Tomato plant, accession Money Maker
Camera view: bottom (45 deg); turntable rotation: 300 degrees
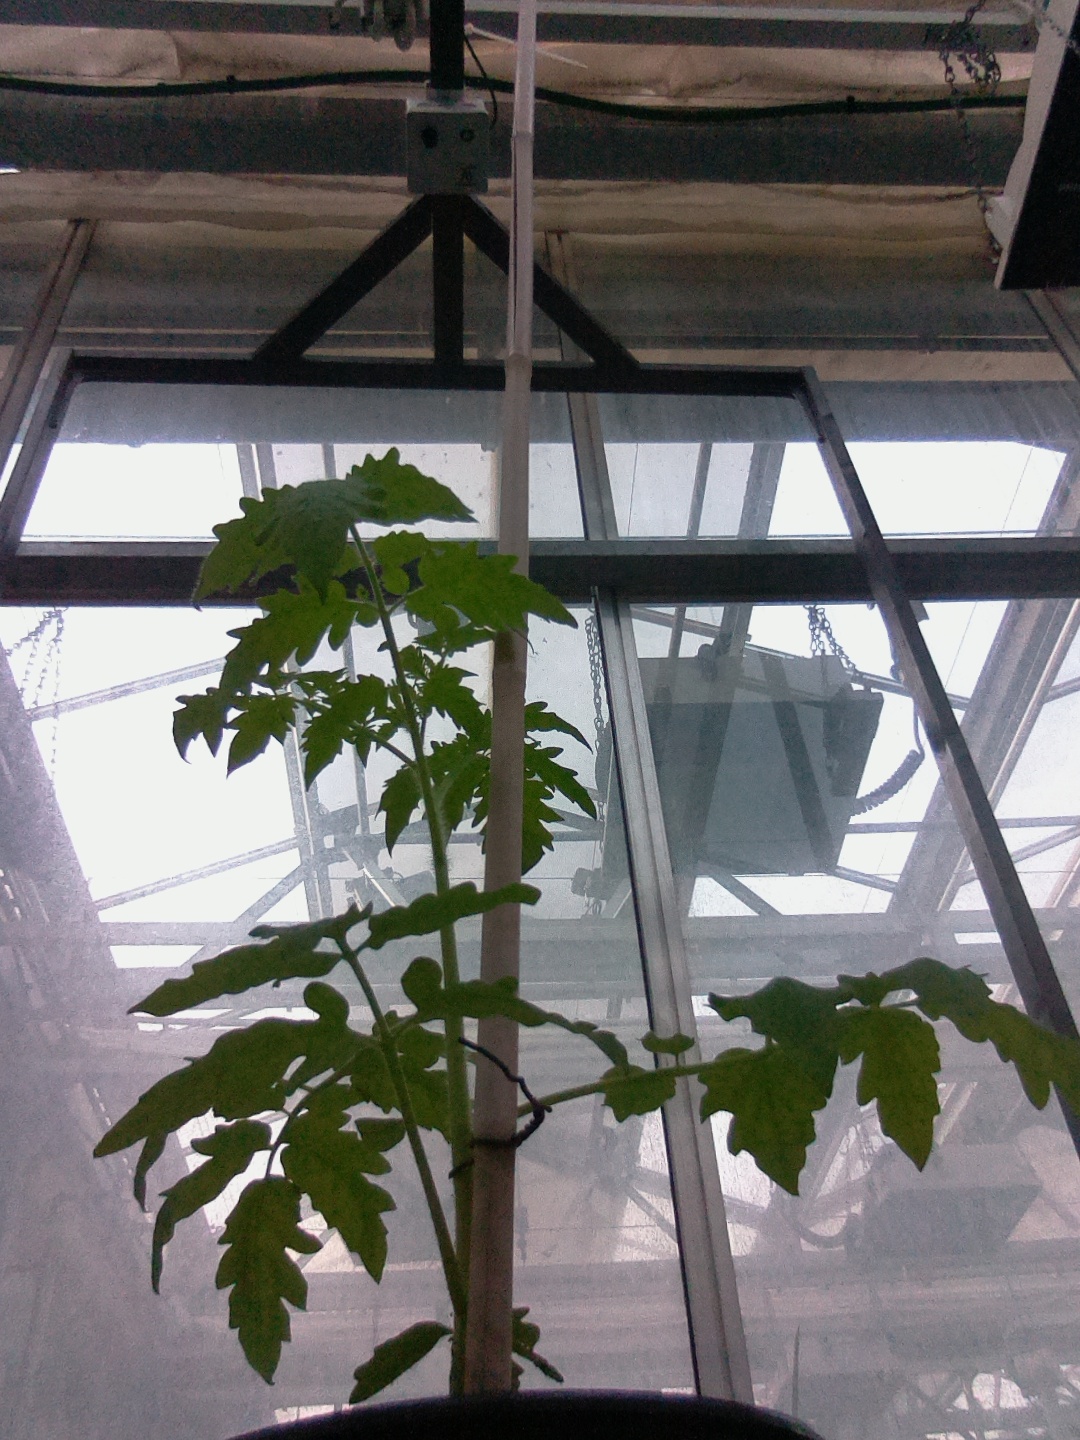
BBCH growth stage 13: 6 of true leaves visible